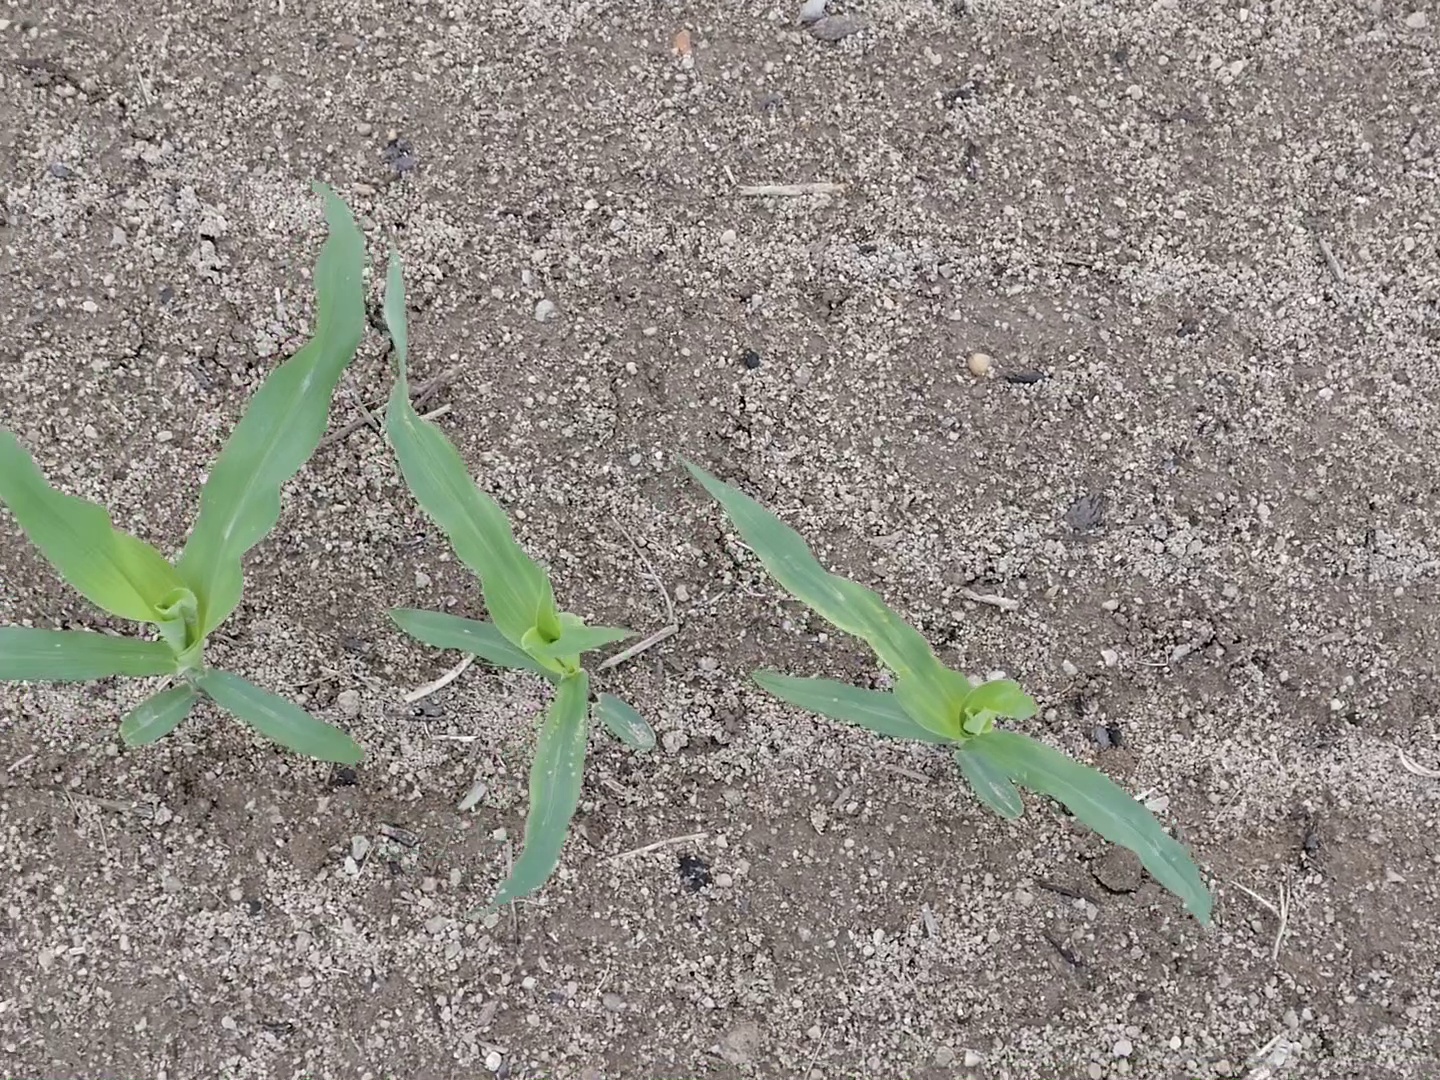
Crop: maize
Objects: maize, maize, maize, stem_maize, stem_maize, stem_maize